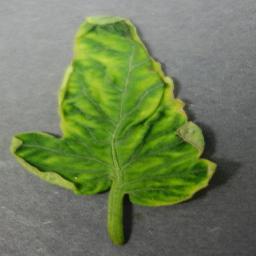
Label: Tomato___Tomato_Yellow_Leaf_Curl_Virus